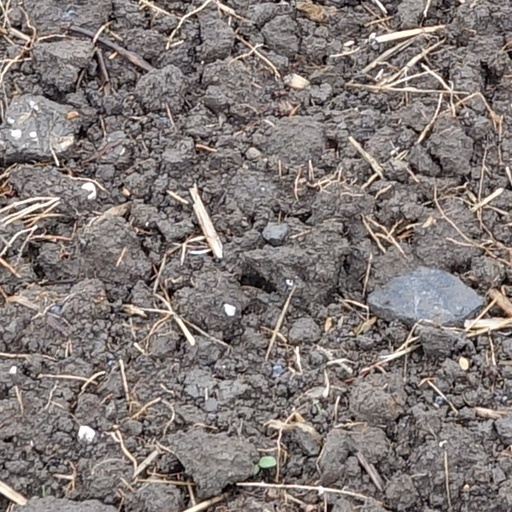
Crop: wheat